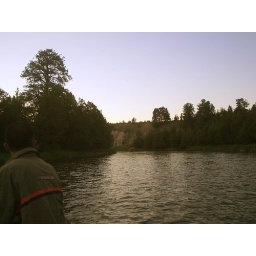
A cow elk in the river ahead of us.